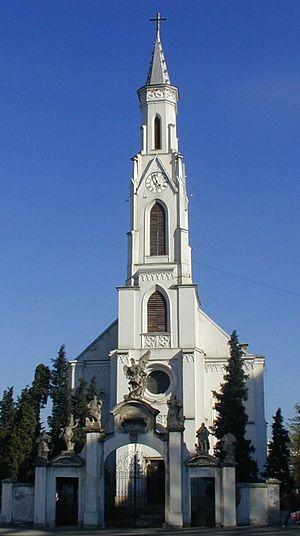
L'Église des Saints Pierre et Paul de Cluj-Napoca, connue aussi sous le nom de Biserica Sfântu-Petru, est un édifice de l'Église catholique romaine situé 85, Bd. 21 Decembrie 1989.